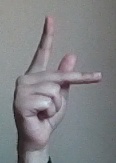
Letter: dha